Cruising Bar

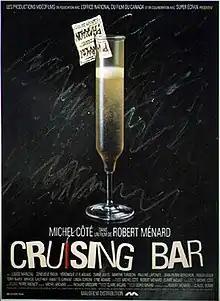

Cruising Bar is a 1989 Canadian comedy film, directed by Robert Ménard. The film stars Michel Côté as four separate characters – Serge, a shy nerd; Patrice, a drug-addicted film and television stuntman; Jean-Jacques, a pompous yuppie; and Gérard, an unhappily married man – who are each out on Saturday night hoping to hook up with a woman.